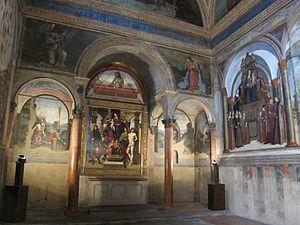
La Vierge à l'Enfant sur le trône avec la famille Bentivoglio est une peinture à thème religieux de Lorenzo Costa, une peinture à l'huile datant de 1488, conservée dans la chapelle Bentivoglio de l'église San Giacomo Maggiore à Bologne.